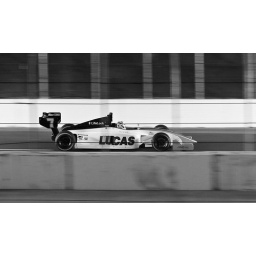
I think this one works well in black &amp;amp; white